The 7.30 Report

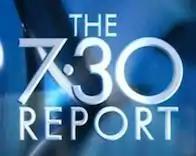
"The 7.30 Report" logo

The 7.30 Report is an Australian week-nightly television current affairs program, which was shown on ABC1 and ABC News 24 at from 1986 to 2011. In 2011, it evolved into "7.30", a revamped current affairs program.